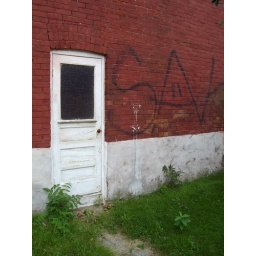
Toronto, ON, door in red wall, with grafitti